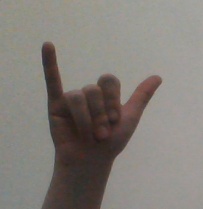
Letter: ya